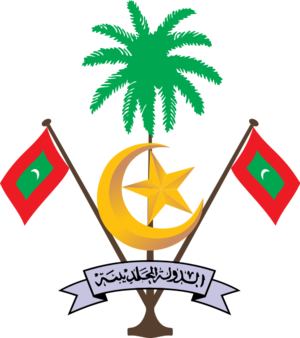
Liste des armoiries des États d'Asie.